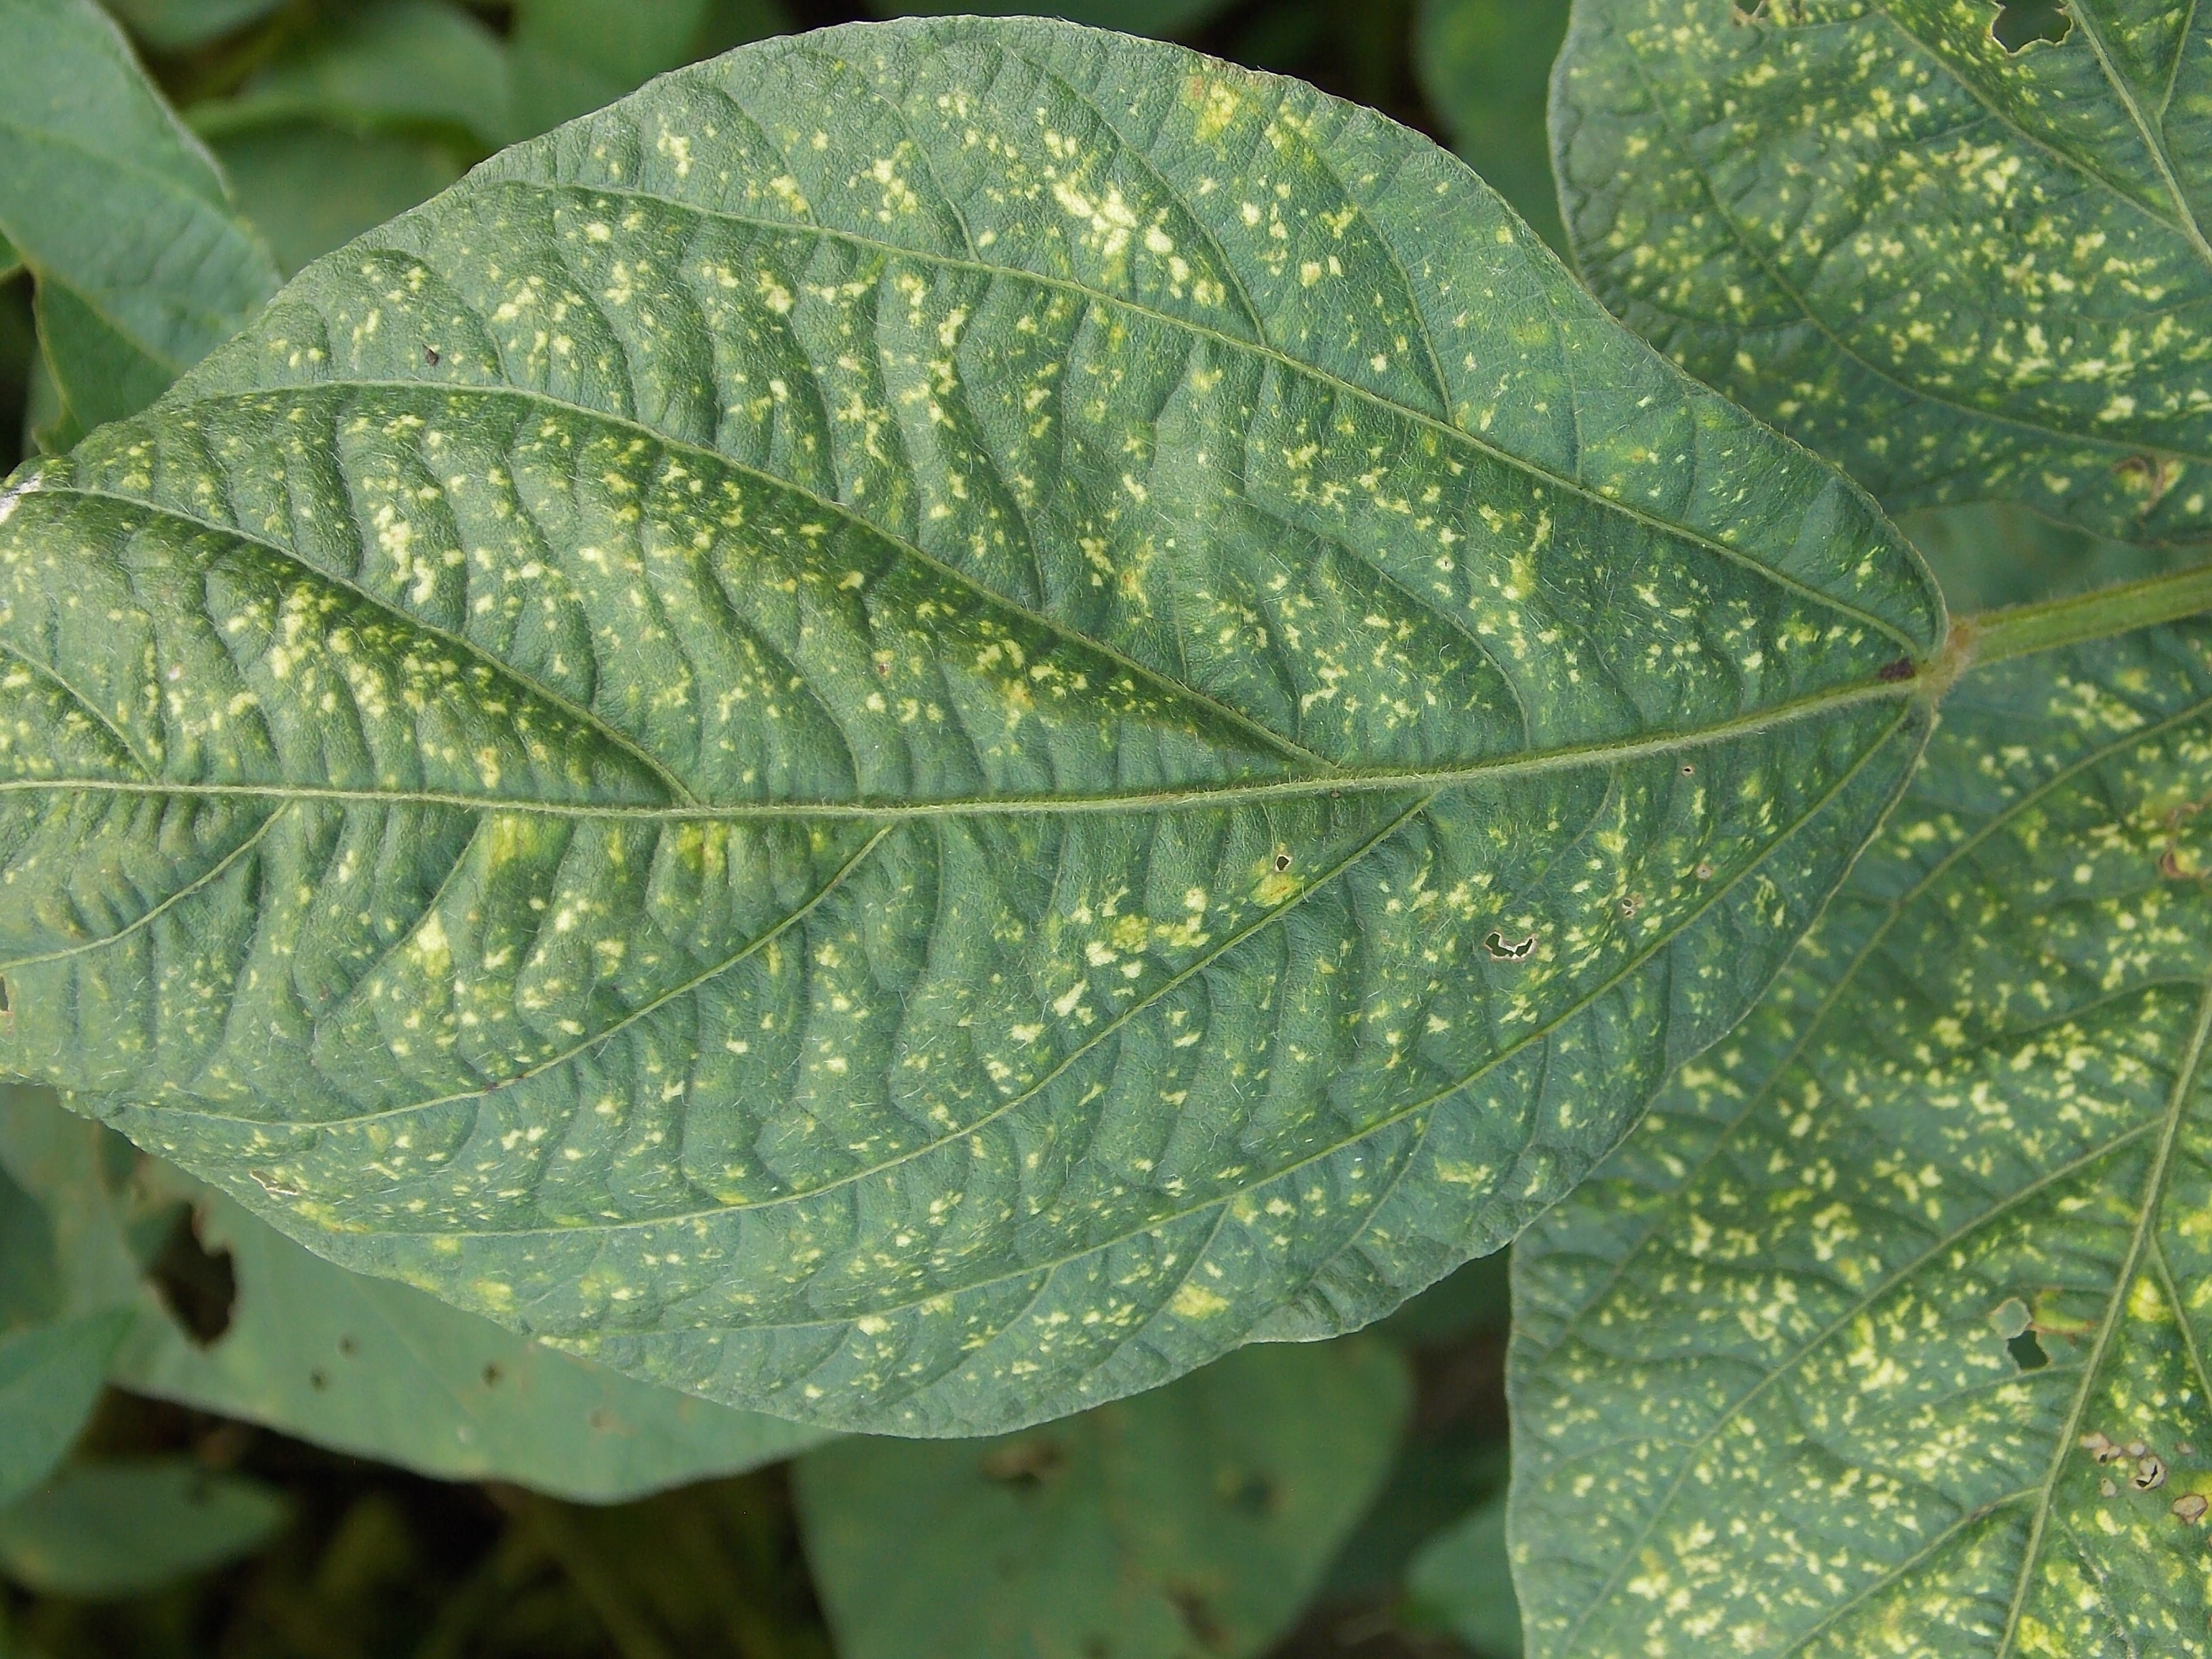
Label: Disease